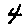
Label: 4